Doom metal

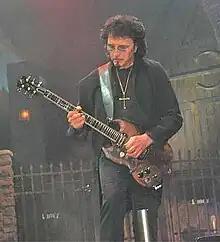
Tony Iommi's guitar style greatly influenced and defined doom metal.

The first traces of doom in rock music could be heard as far back as the Beatles' 1969 track "I Want You (She's So Heavy)". Black Sabbath are generally regarded as the progenitors of doom metal. Black Sabbath's music is (in and of) itself stylistically rooted in blues, but with the deliberately doomy and loud guitar playing of Tony Iommi, and the then-uncommon dark and pessimistic lyrics and atmosphere, they set the standards of early heavy metal and inspired various doom metal bands. In the early 1970s, both Black Sabbath and Pentagram (also as side band "Bedemon") composed and performed this heavy and dark music, which would in the 1980s begin to be known and referred to as "doom metal" by subsequent musicians, critics and fans. Joe Hasselvander, Pentagram's drummer also cited bands like Black Widow, Toe Fat, Iron Claw, Night Sun, and Zior as pioneers of the doom metal sound.